SwissGear

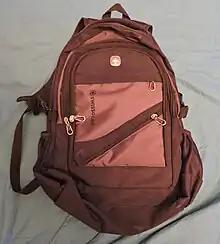
SWISSGEAR backpack

SWISSGEAR ® is a Swiss luggage, backpack, and travel accessory company that is branded as part of the maker of Swiss Army knives. The company is owned by Wenger and its products are licensed in North America by Group III International Ltd. SWISSGEAR also sells watches, that are manufactured by Wenger and branded under the SWISSGEAR name, known as "SWISSGEAR Legacy Watches".